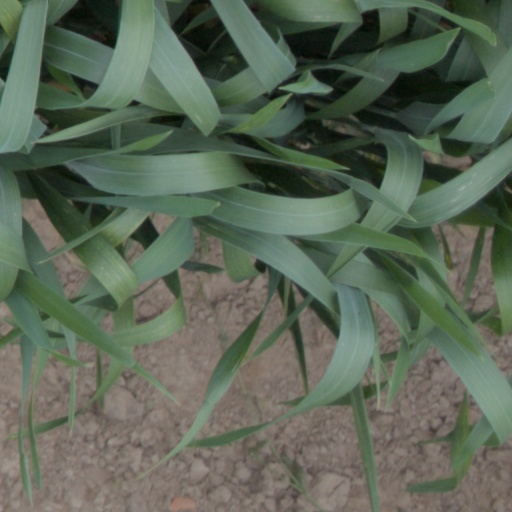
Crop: wheat